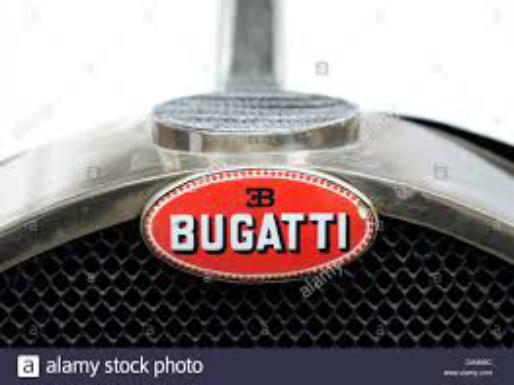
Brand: BUGATTI
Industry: Transportation